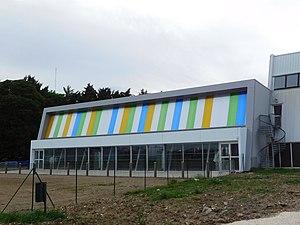
Façade de la piscine intercommunale Saint-Laurent. Piscine rénovée, inaugurée le 26 mai 2018 en présence de Fabien Gilot. Appartient à la communauté de communes Loire, Vignobles et Nohain. Rue du Colonel-Rabier, Cosne-Cours-sur-Loire.
La communauté de communes Loire, Vignobles et Nohain est une communauté de communes française située dans le département de la Nièvre en région Bourgogne-Franche-Comté.